Elementary algebra

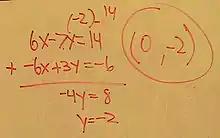
A typical algebra problem.

The following sections lay out examples of some of the types of algebraic equations that may be encountered.